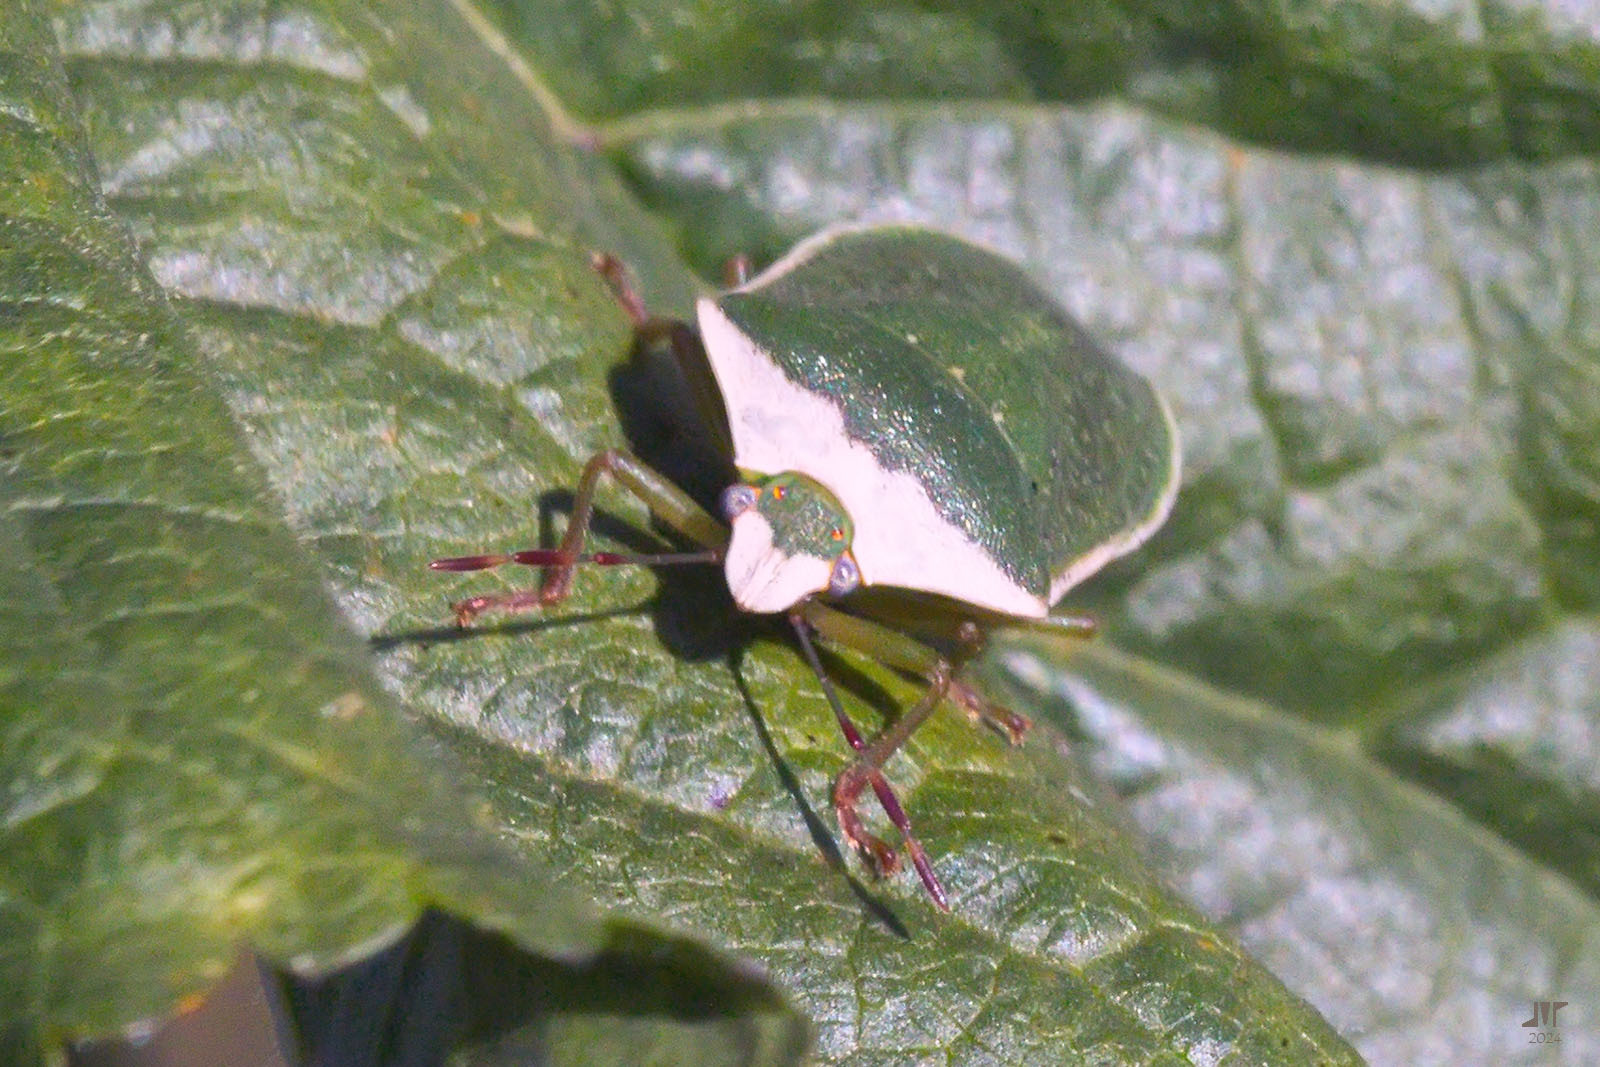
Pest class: stink_bug